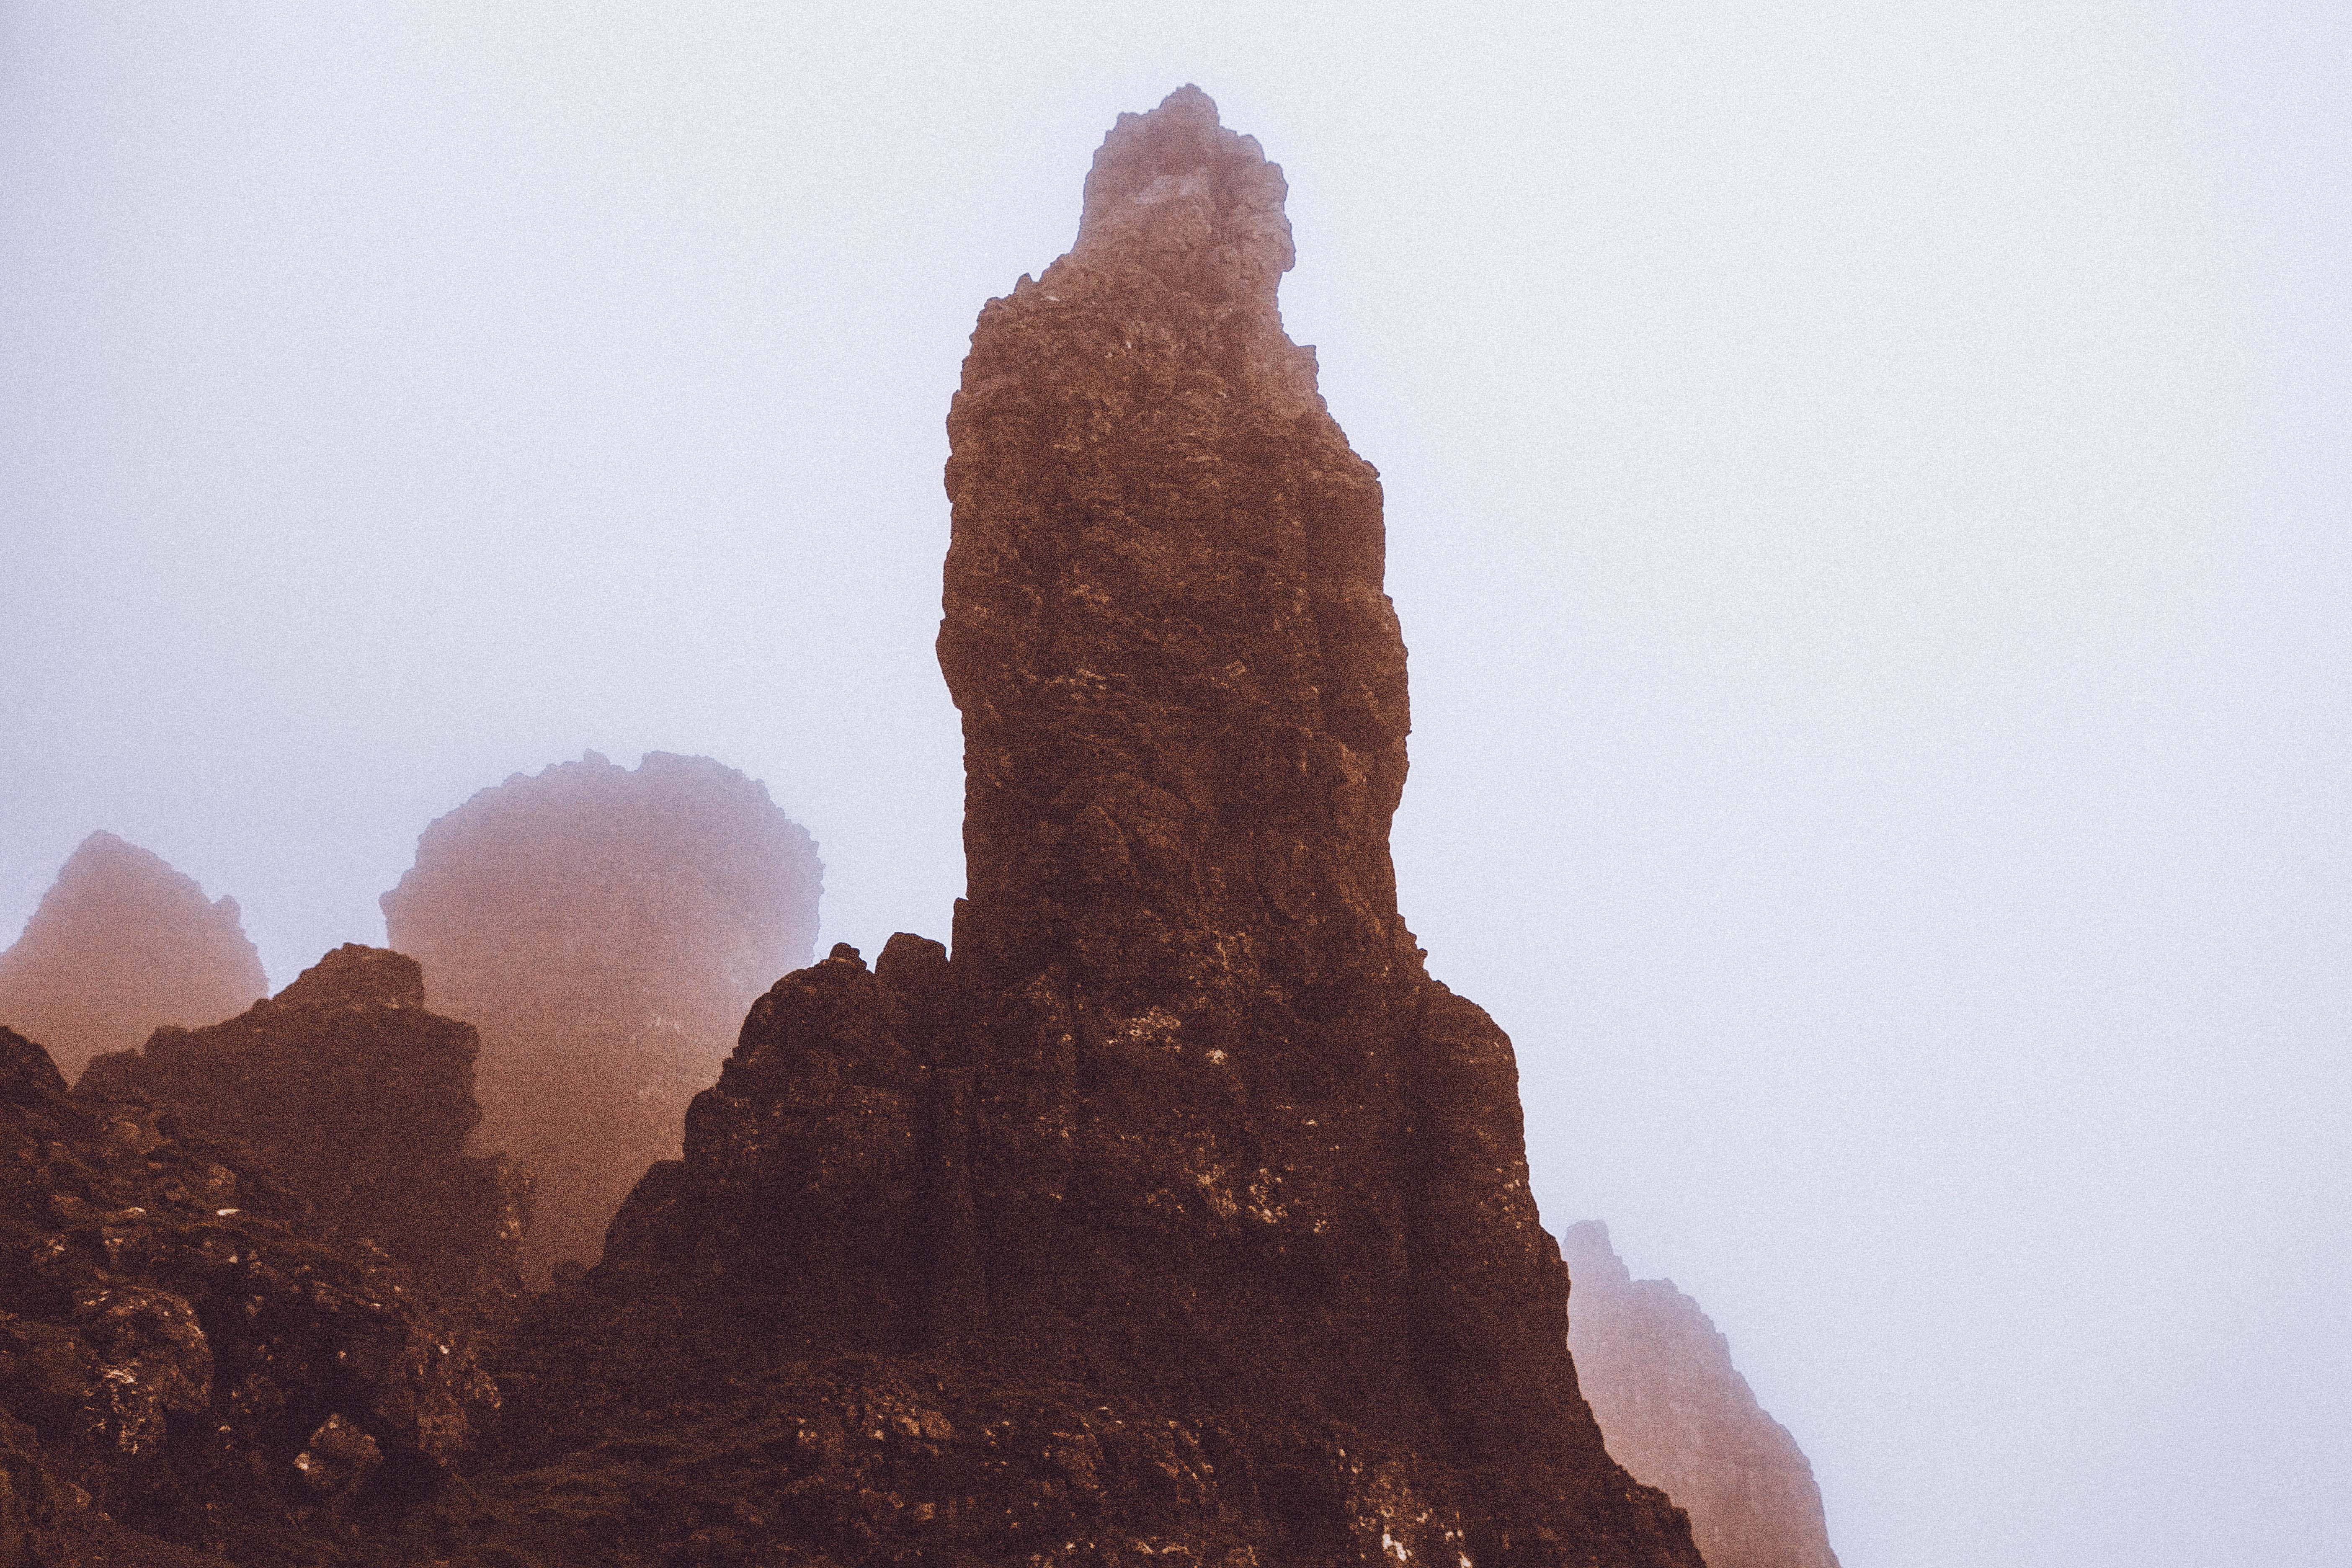
rock, mountain, peak, formation, arch, pillar, rock formation, terrain, material, summit, geology, temple, mountains, mountainous landforms